Gun Law Justice

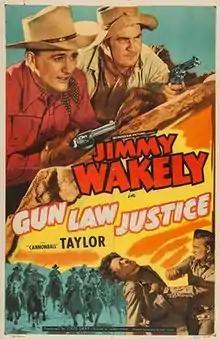
Theatrical release poster

Gun Law Justice is a 1949 American Western film directed by Lambert Hillyer and written by Basil Dickey. The film stars Jimmy Wakely, Dub Taylor, Poni Adams, Lee Phelps, John James and I. Stanford Jolley. The film was released on March 13, 1949, by Monogram Pictures.